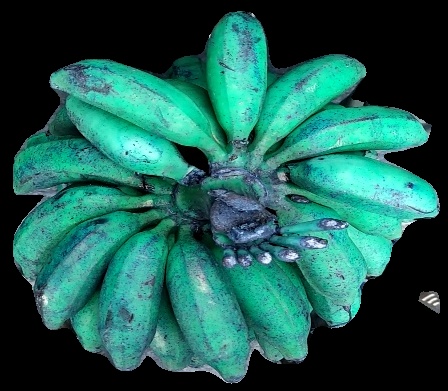
Variety: rasbale
Grade: grade3